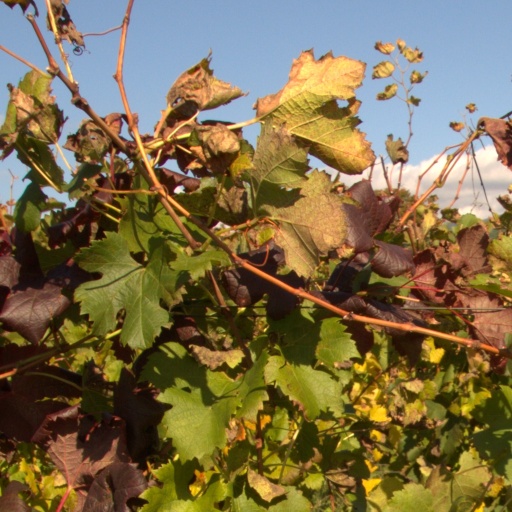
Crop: grape